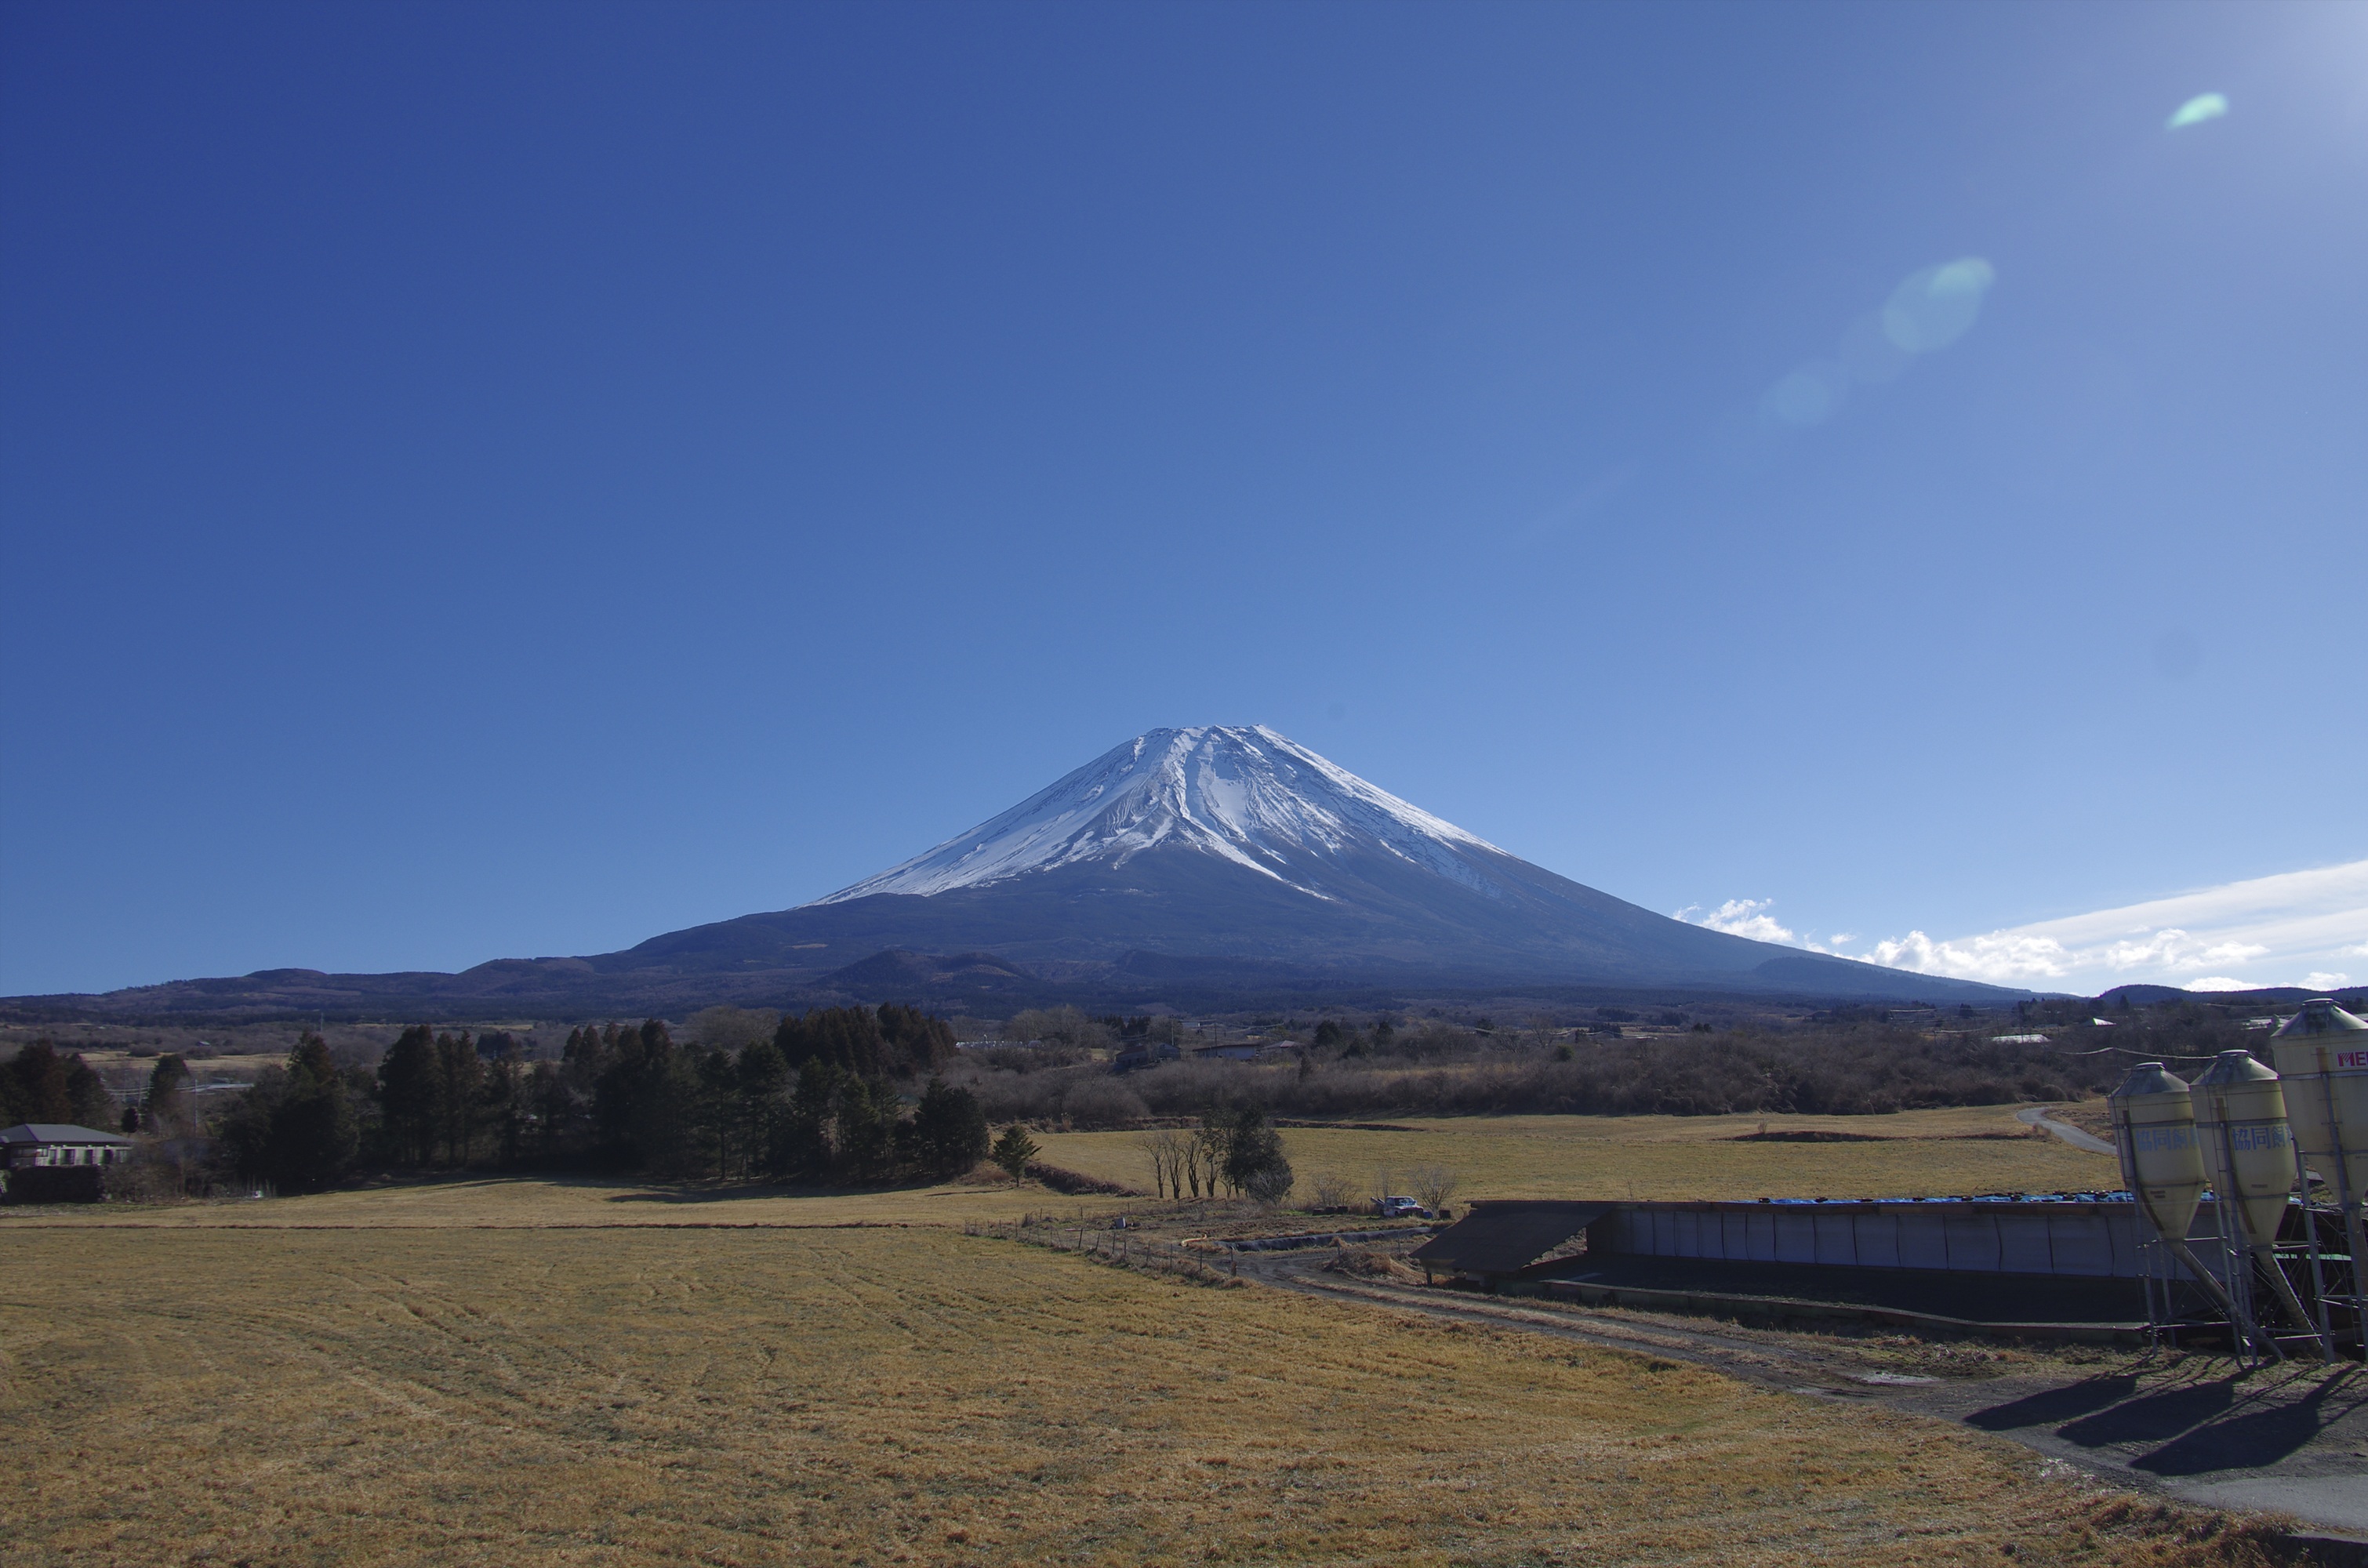
landscape, mountain, winter, sky, hill, mountain range, natural, japan, ridge, plain, blue sky, mysterious, plateau, fuji, fell, loch, mt fuji, steppe, landform, stratovolcano, world heritage site, yamanashi, clear skies, fuji san, geographical feature, mountainous landforms, volcanic landform